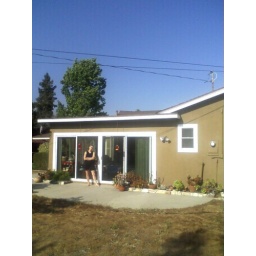
Tracey standing next to her two new bird feeders next to the sun room on the back of her house in Claremont, CA